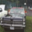
Label: automobile